Discord

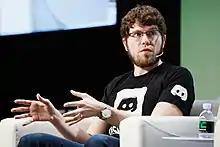
Jason Citron, Discord co-founder and former CEO, at TechCrunch Disrupt 2018

Discord is centered around managing communities. Communication tools such as voice and video calls, persistent chat rooms, and integrations with other gamer-focused services along with the general ability to send direct messages and create personal groups are present.